Rubén González (pianist)

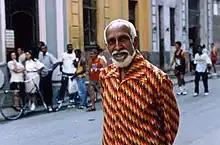

Rubén González Fontanills (26 May 1919 – 8 December 2003) was a Cuban pianist. Together with Lilí Martínez and Peruchín he is said to have "forged the style of modern Cuban piano playing in the 1940s".